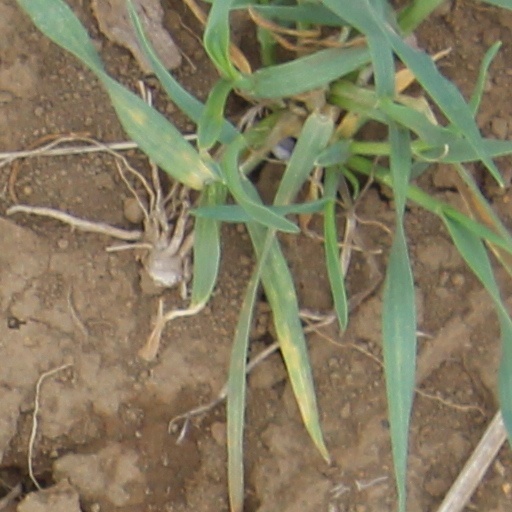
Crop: wheat